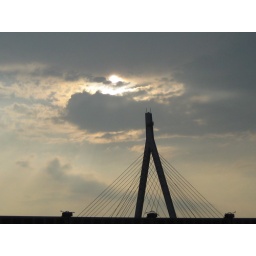
Bridge in Osaka Japan. The span is in the center of the bridge and the lanes are built on either side of the center span.